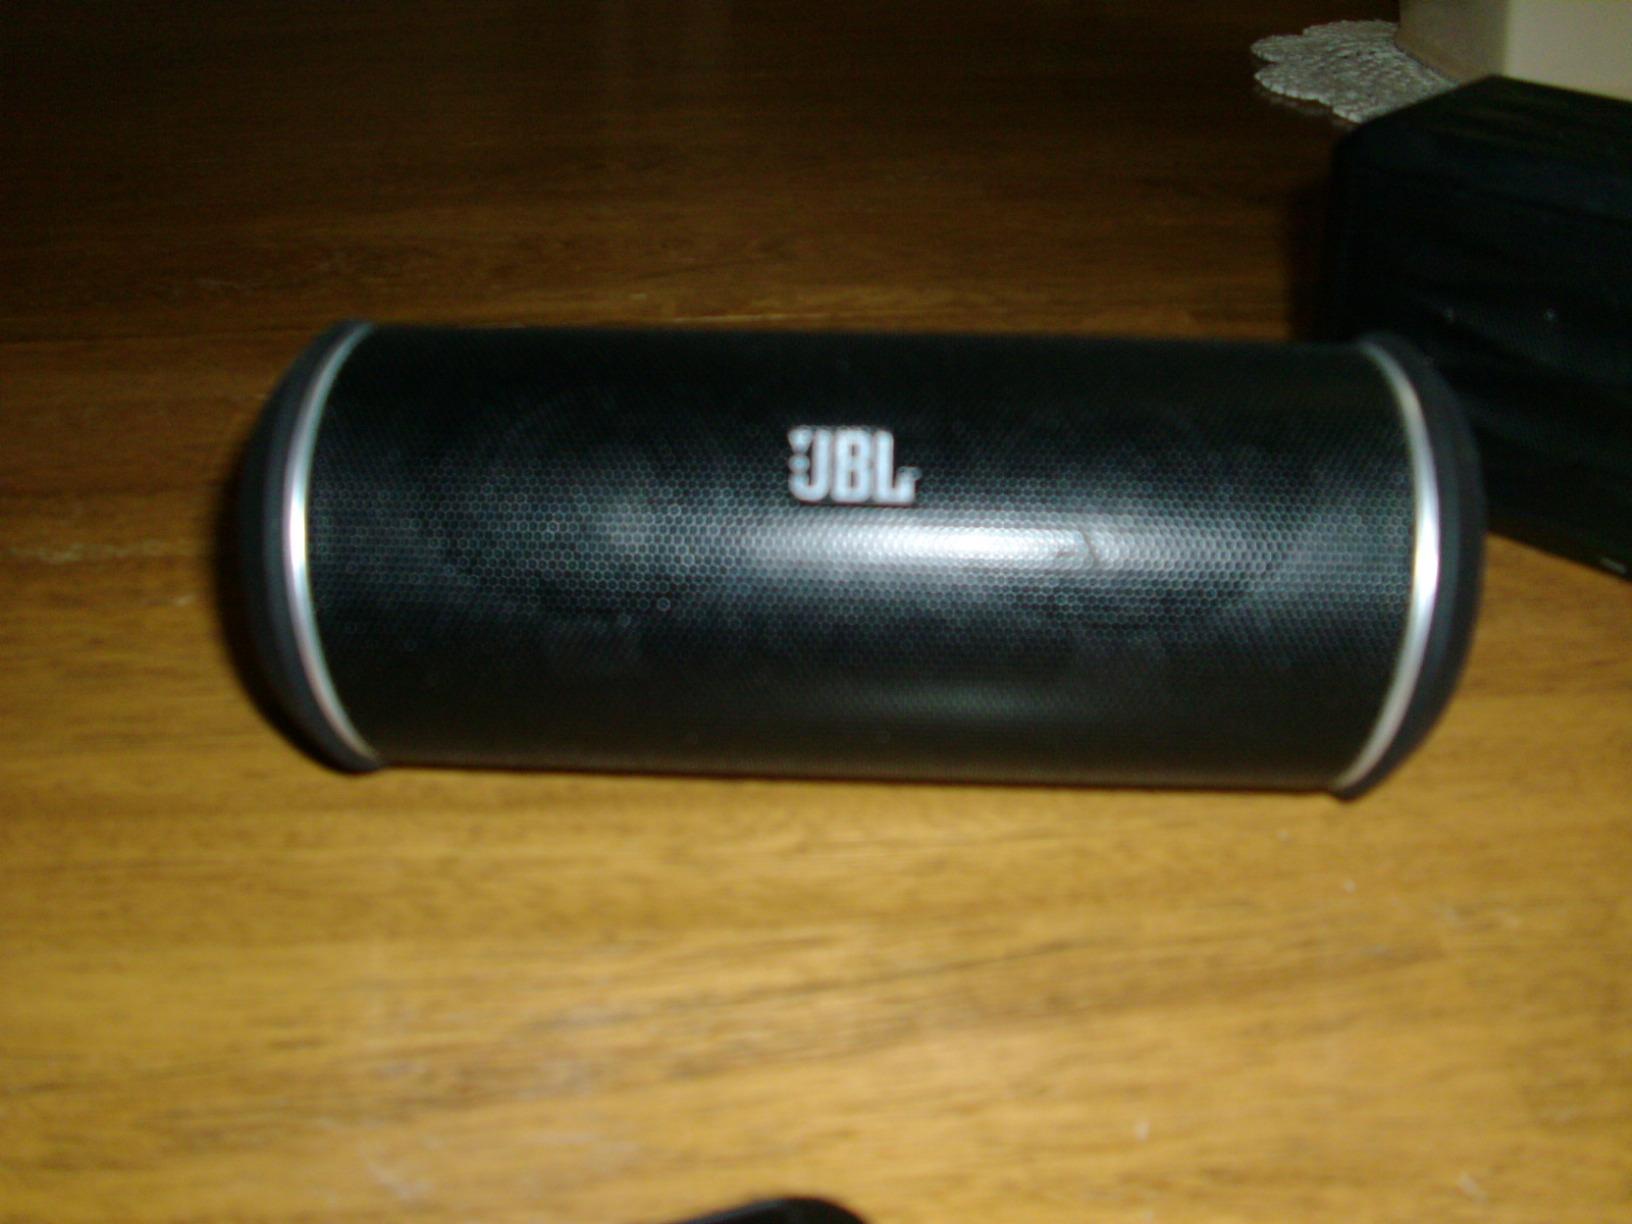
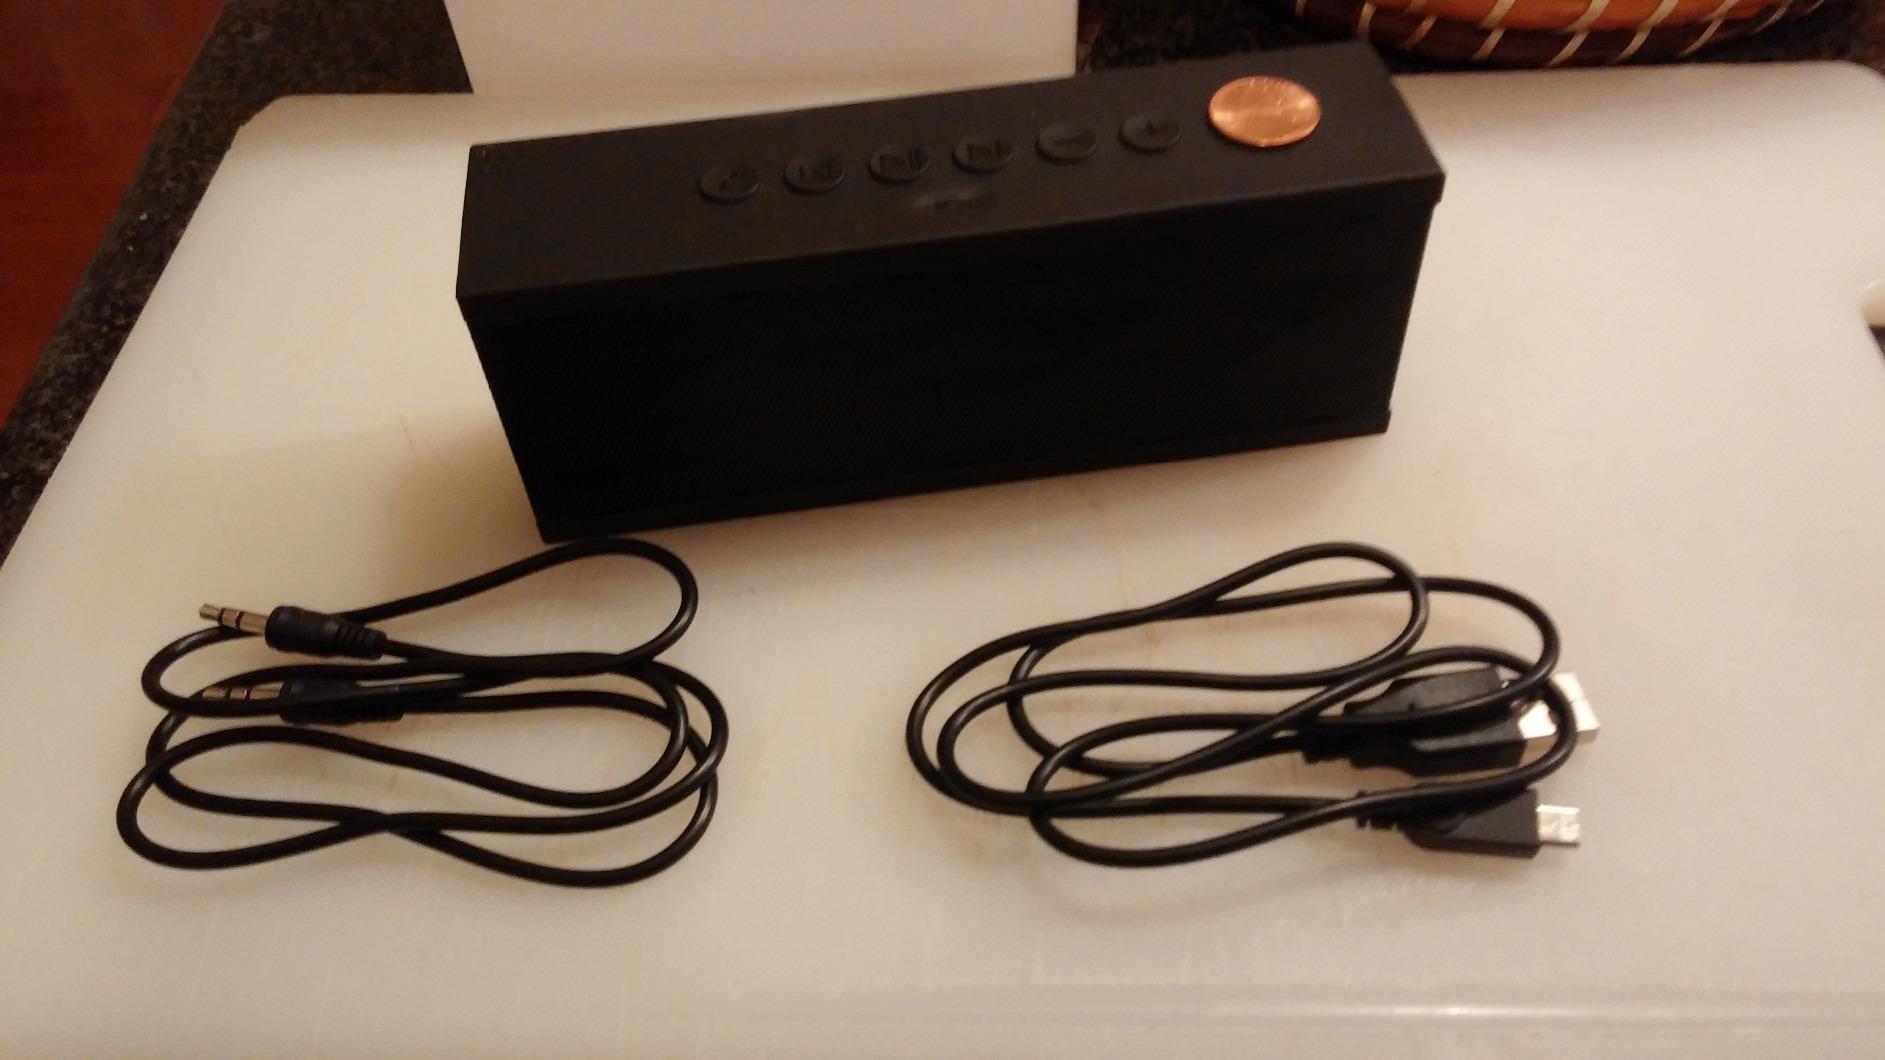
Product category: speaker
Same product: no